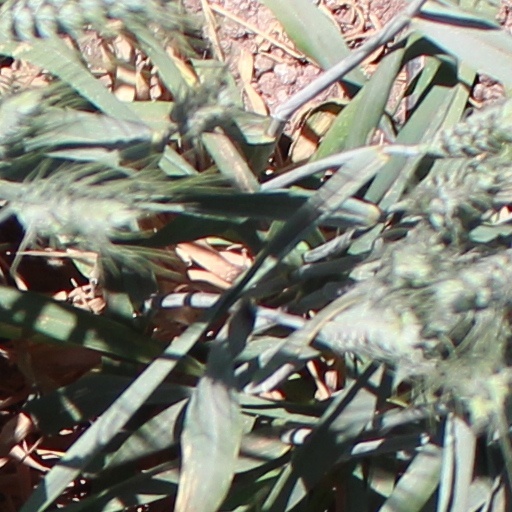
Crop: wheat